Bobby Clarke

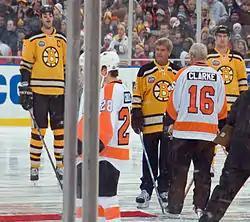
Clarke prepares for the ceremonial puck drop with Bobby Orr prior to the 2010 NHL Winter Classic.

On November 15, 1984, Bobby Clarke Night was held at the Spectrum. The Flyers retired Clarke's #16 jersey and unveiled the Bobby Clarke Trophy which is awarded annually to the Flyers' Most Valuable Player. Three years later Clarke was a first ballot inductee into the Hockey Hall of Fame. The Flyers created a team Hall of Fame in 1988, and the first two inductees were Clarke and Bernie Parent. He also played in the 2012 Winter Classic Alumni Game at Citizens Bank Park against the New York Rangers alumni.